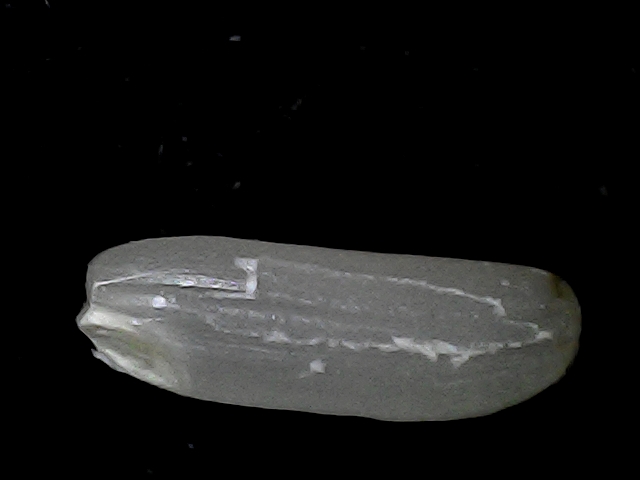
Rice variety: BD75